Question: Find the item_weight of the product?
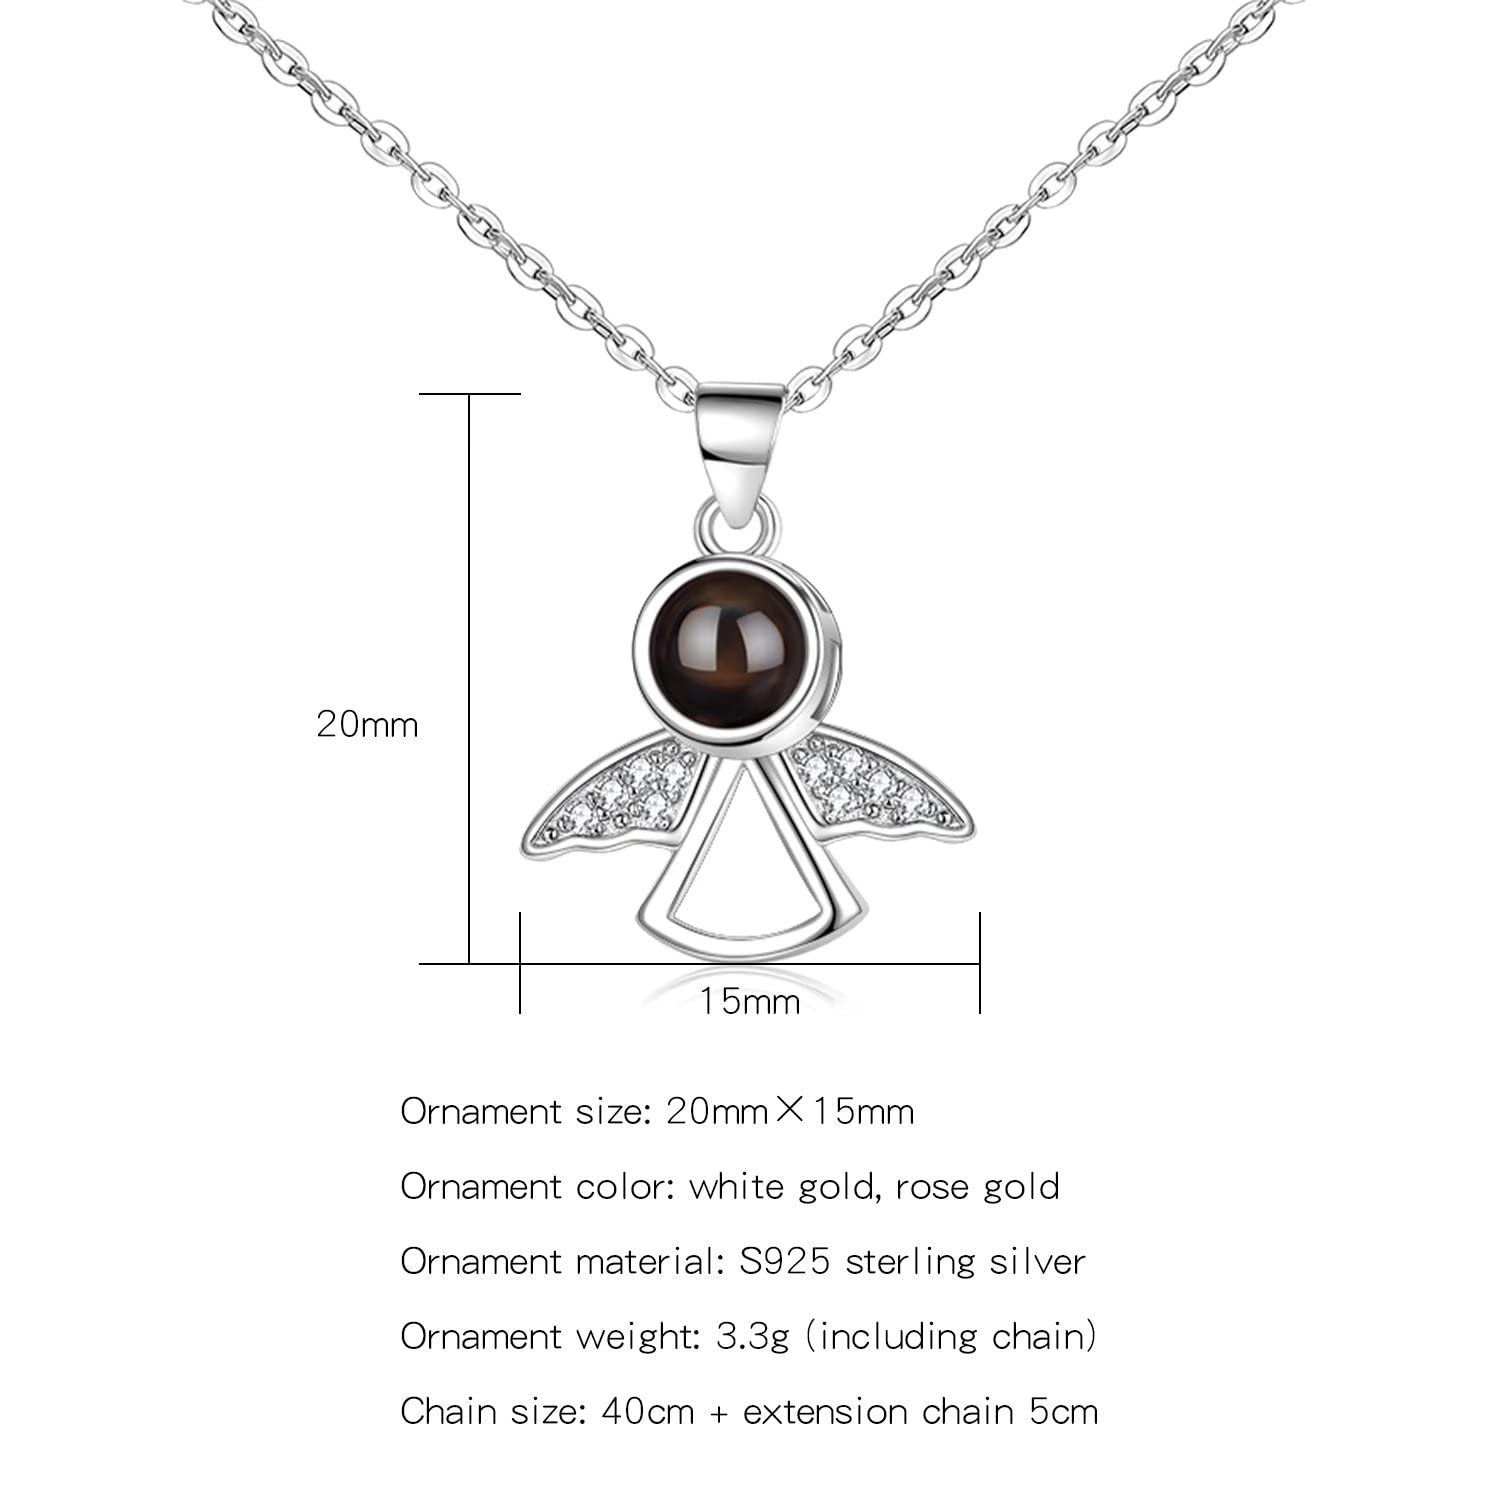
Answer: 3.3 gram